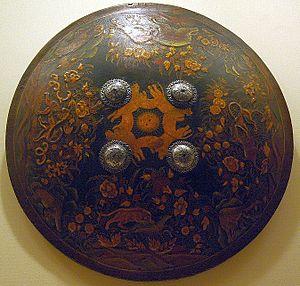
Aquamanile : récipient destiné au lavage des mains ; il prend généralement des formes animales.